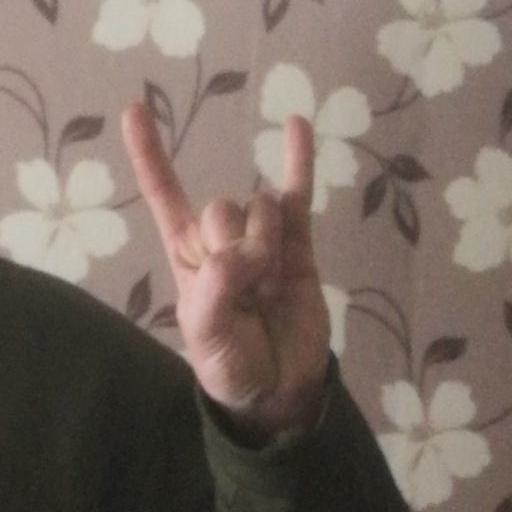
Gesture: rock